Walter Cramer

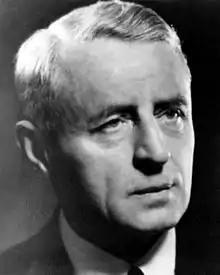

Wilhelm Bernardo Walter Cramer (1 May 1886 – 14 November 1944) was a German businessman from Leipzig and a member of the failed 20 July Plot to assassinate Adolf Hitler at the Wolf's Lair in East Prussia.